Nicola Bombacci

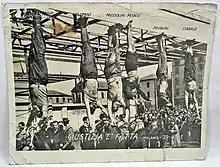

Bombacci was shot on 28 April 1945 at Dongo (province of Como) where he had been captured, along with Mussolini, by Italian communist partisans. He was summarily shot alongside Mussolini. Before his execution, Bombacci shouted out "Long live Mussolini! Long live socialism!" After his death, he was hanged upside down at Piazzale Loreto in a public display, along with Mussolini, Clara Petacci, the secretary of the Republican Fascist Party, Alessandro Pavolini, Achille Starace and others. Above the body of Bombacci, there was a handwritten sign that read "" (Super-Traitor).